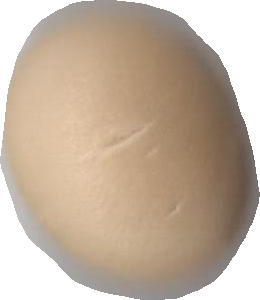
Variety: Grobogan